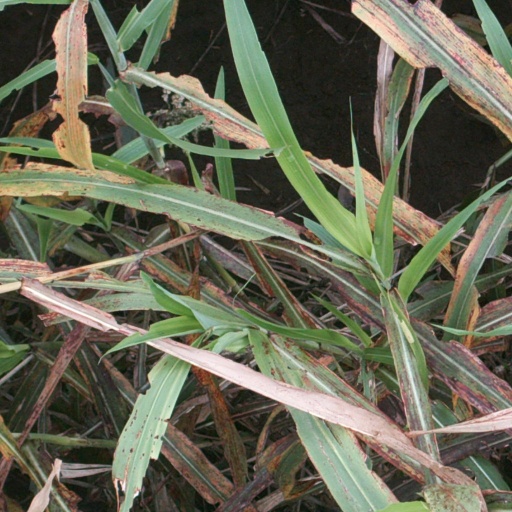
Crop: sorghum